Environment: real
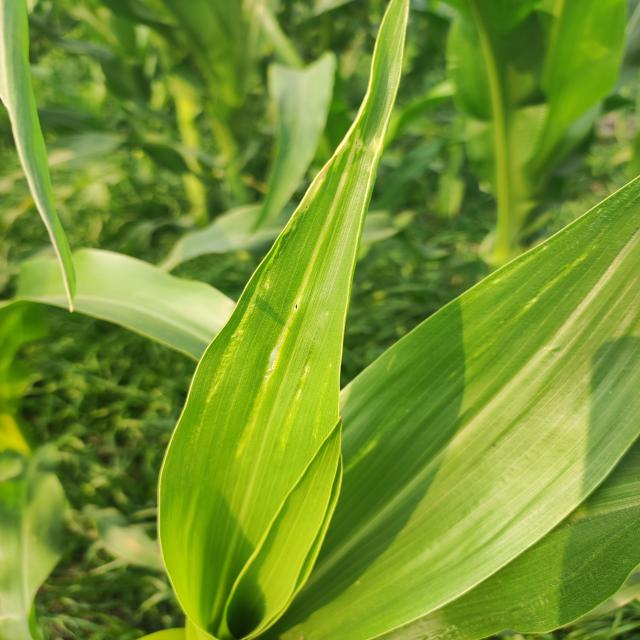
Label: fall_armyworm